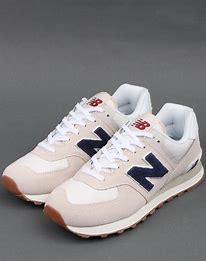
Brand: New
Model: Balance New Balance 574 Series